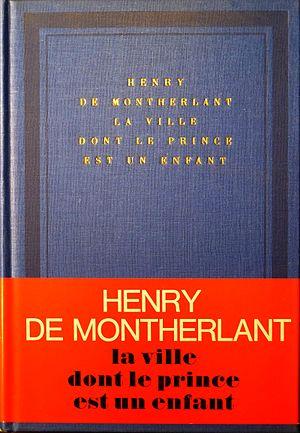
La Ville dont le prince est un enfant est une pièce de théâtre en trois actes d'Henry de Montherlant, publiée pour la première fois en 1951.
La Collection Soleil est une collection des éditions Gallimard initiée en 1957 et destinée à republier dans une série semi-luxueuse des auteurs déjà publiés dans la collection Blanche ou la collection Du monde entier du même éditeur.